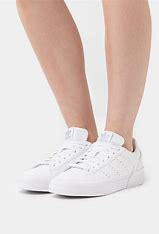
Brand: Adidas
Model: Court Tourino